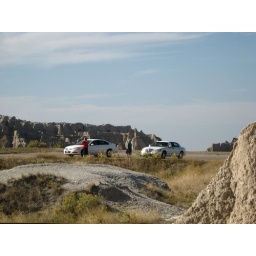
Mom in green top (between the white cars) and JoAn in red waiting on me.